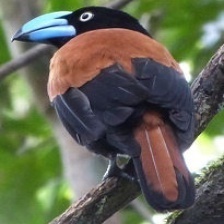
Species: HELMET VANGA
Scientific name: EURYCEROS PREVOSTII